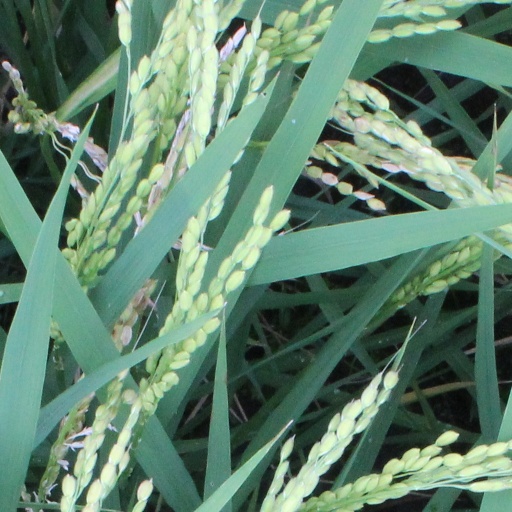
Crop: rice